List of Empire ships (L)

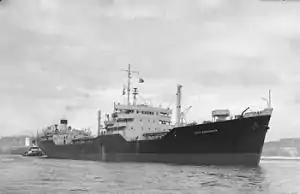
RFA "Wave Conqueror"

"Empire Lapwing" was a 5,358 GRT cargo ship which was built by the Merchant Shipbuilding Corporation, Harriman, Pennsylvania. Completed in 1921 as "Ala" for the United States Shipping Board (USSB). To American Diamond Lines in 1931. To Black Diamond Lines Inc in 1935 and renamed "Black Condor". To MoWT in 1941 and renamed "Empire Lapwing". Allocated in 1942 to the Belgian Government and renamed "Belgian Fighter". Torpedoed on 9 October 1942 by and sunk at .